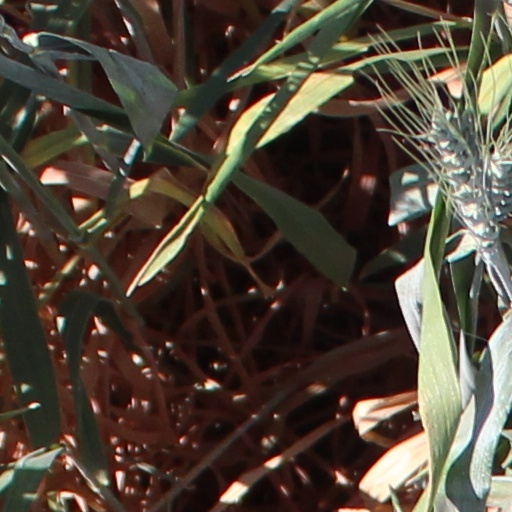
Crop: wheat